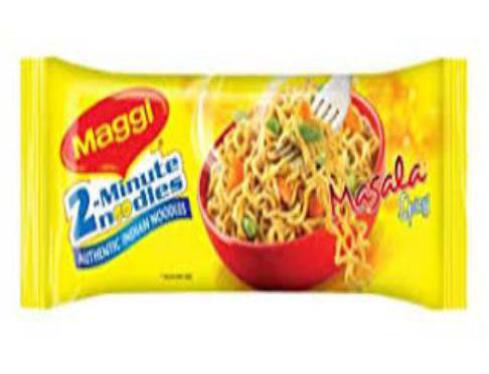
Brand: maggi noodles
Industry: Food